Lincoln Park Zoo

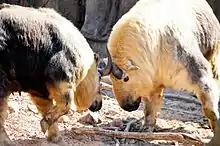
Sichuan takin ("Budorcas taxicolor tibetana")

The zoo's 2.5 acre Camel & Zebra Area, built in 1982 on the south end of the main zoo, is an oval-shaped series of large grassland exhibits that house the zoo's diverse hoofstock and miscellaneous animals. During construction on Regenstein African Journey, it held the zoo's future Grant's gazelle collection. The Antelope & Zebra Area has historically held several species, including the Arabian oryx, as part of the animals' complex Species Survival Plan, and briefly a pair of sable antelope in 2011. The most recent additions, however, are the waterbuck from Africa and a rarity in an American zoo, the endangered Sichuan takin.